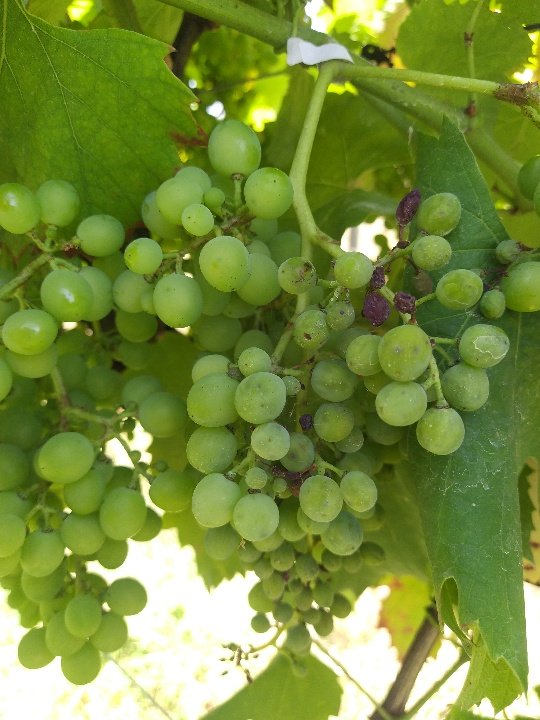
Berries visible: 145
Grape clusters: 2